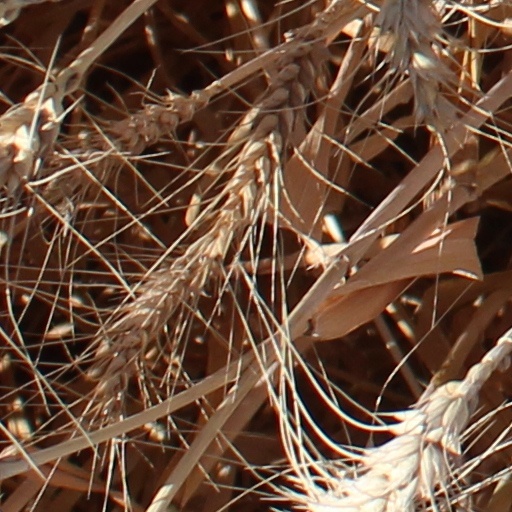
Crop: wheat